Russian battleship Tsesarevich

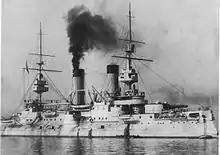
"Tsesarevich" during her sea trials in Toulon, France, 1903

Construction began on "Tsesarevich", named after the title of the heir to the Russian throne, on 18 May 1899 at the Forges et Chantiers de la Méditerranée shipyard in La Seyne-sur-Mer, France. The ship was laid down on 8 July 1899 and launched on 23 February 1901. Construction was supervised by Captain Ivan Grigorovich, who became the ship's first captain. "Tsesarevich" entered service in August 1903 and was assigned to the Far East. She arrived in Port Arthur on 2 December 1903. Upon completion, the "Tsesarevich" was the Russian Navy's best battleship at the beginning of the Russo-Japanese War.